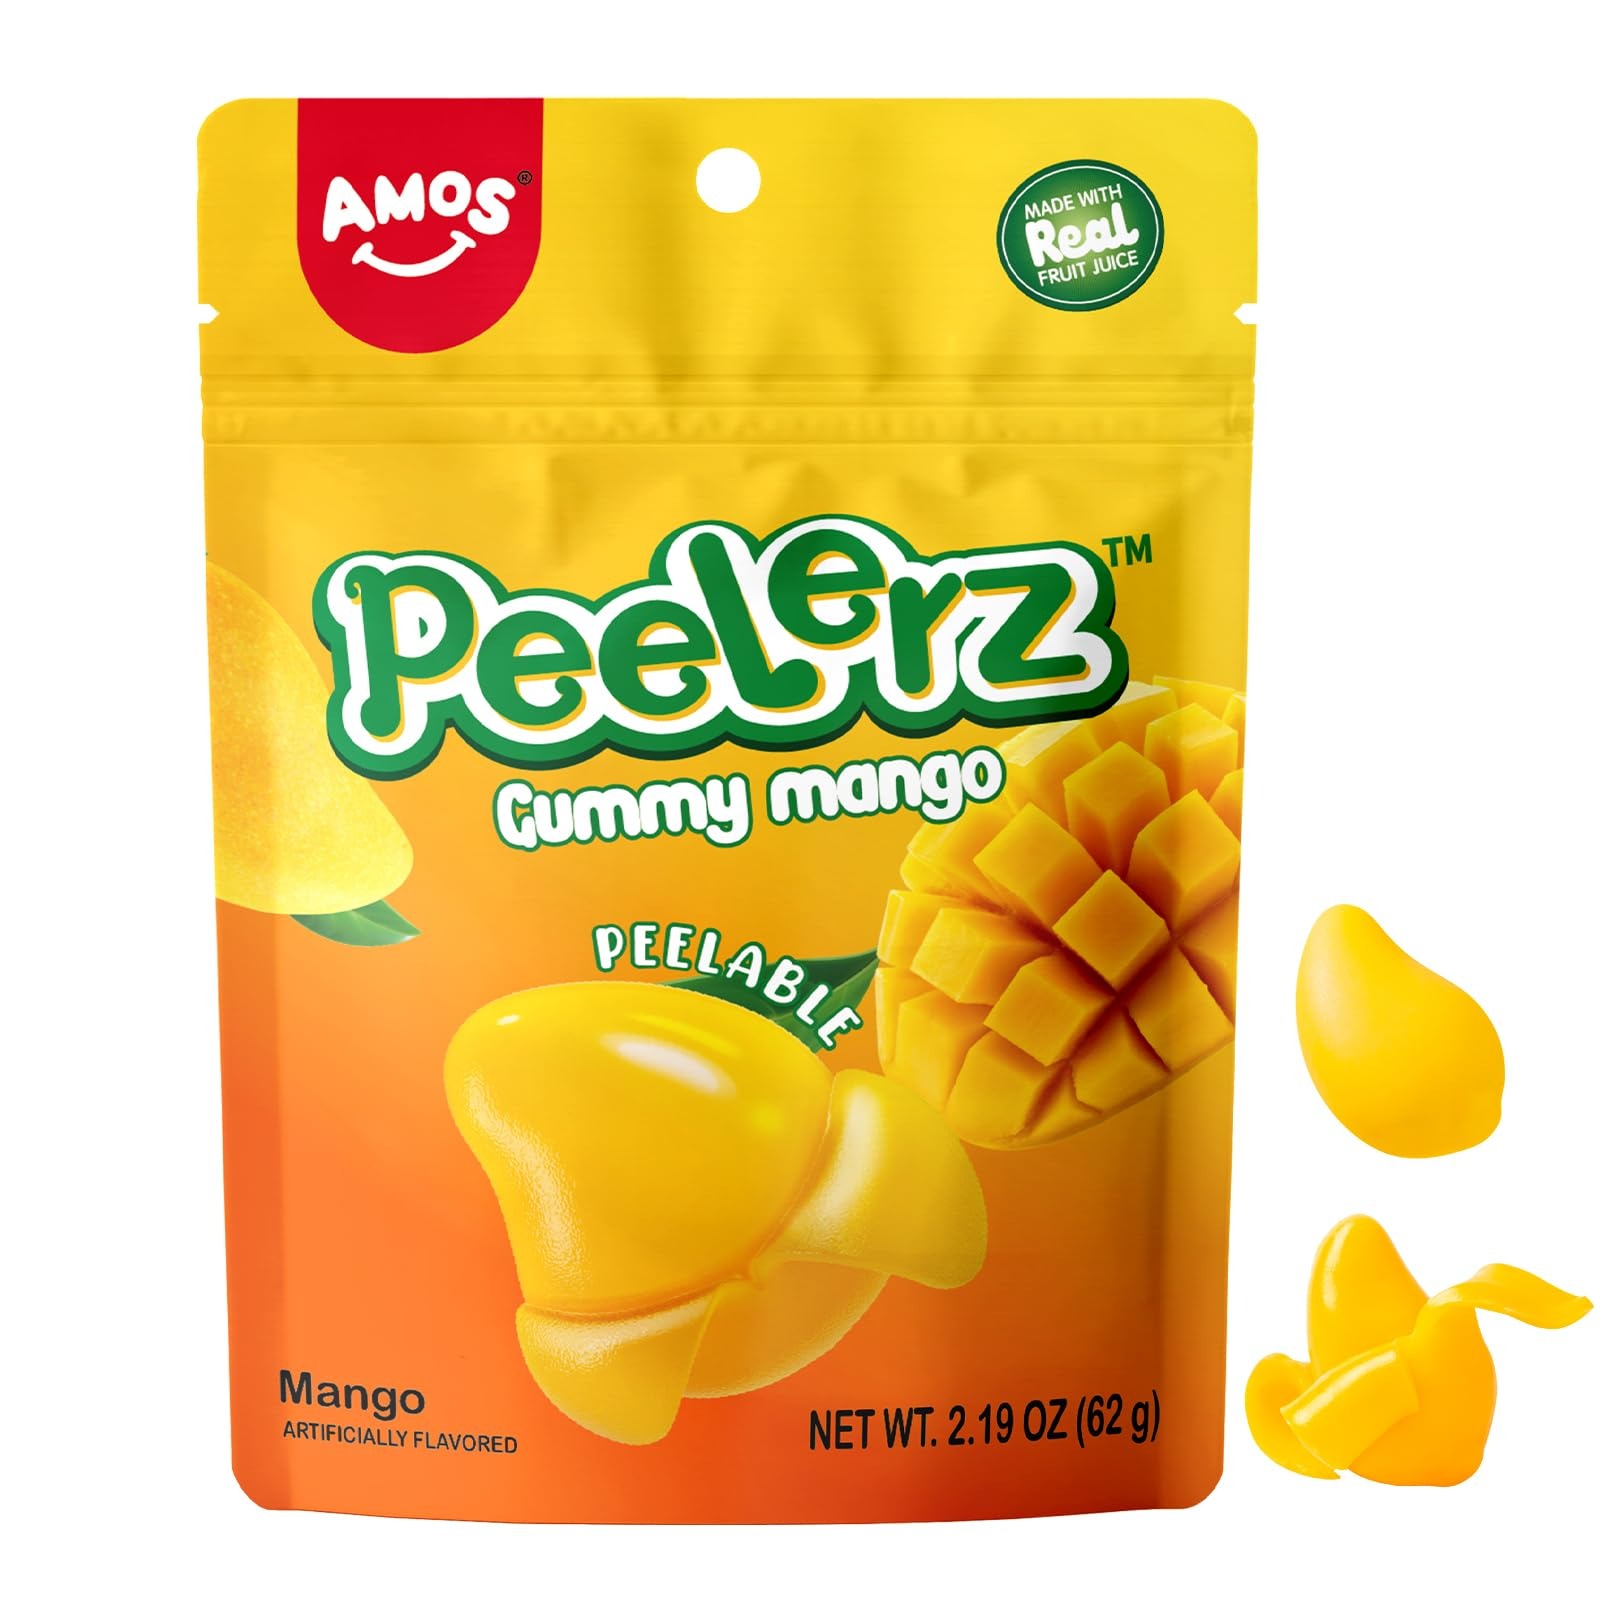
Item Name: Amos Peelerz Mango Gummy Candy, Peeleble Gummy Mango Peeling Candy,Resealable 2.19oz Bag (Pack of 3)
Bullet Point 1: Peelable Fruit Candy: Experience the delightful fun of peeling away its bouncy outer skin layer, revealing a softer elastic gel layer that mimics the texture of real, edible fruit skin.
Bullet Point 2: Real Fruit Juice: Immerse yourself in an authentic taste experience with the infusion of real fruit juice, capturing the rich and vibrant essence of mangoes.
Bullet Point 3: Realistic Mango Shape with Glutinous Taste: Indulge in the unique shape of a mango candy that boasts a delightful glutinous texture, adding to the sensory delight.
Bullet Point 4: Realistic Mango Shape with Glutinous Taste: Indulge in the unique shape of a mango candy that boasts a delightful glutinous texture, adding to the sensory delight.
Bullet Point 5: Sharing Pack : Pack of 3,each pack contains 62g of delicious mango-flavored candy, providing your family and friends with an abundance to savor.
Product Description: Amos Peelerz Gummy Candy, Peeleble Gummy Peeling Candy, Resealable 2.19oz Bag
Value: 6.57
Unit: Ounce

Price: 9.99